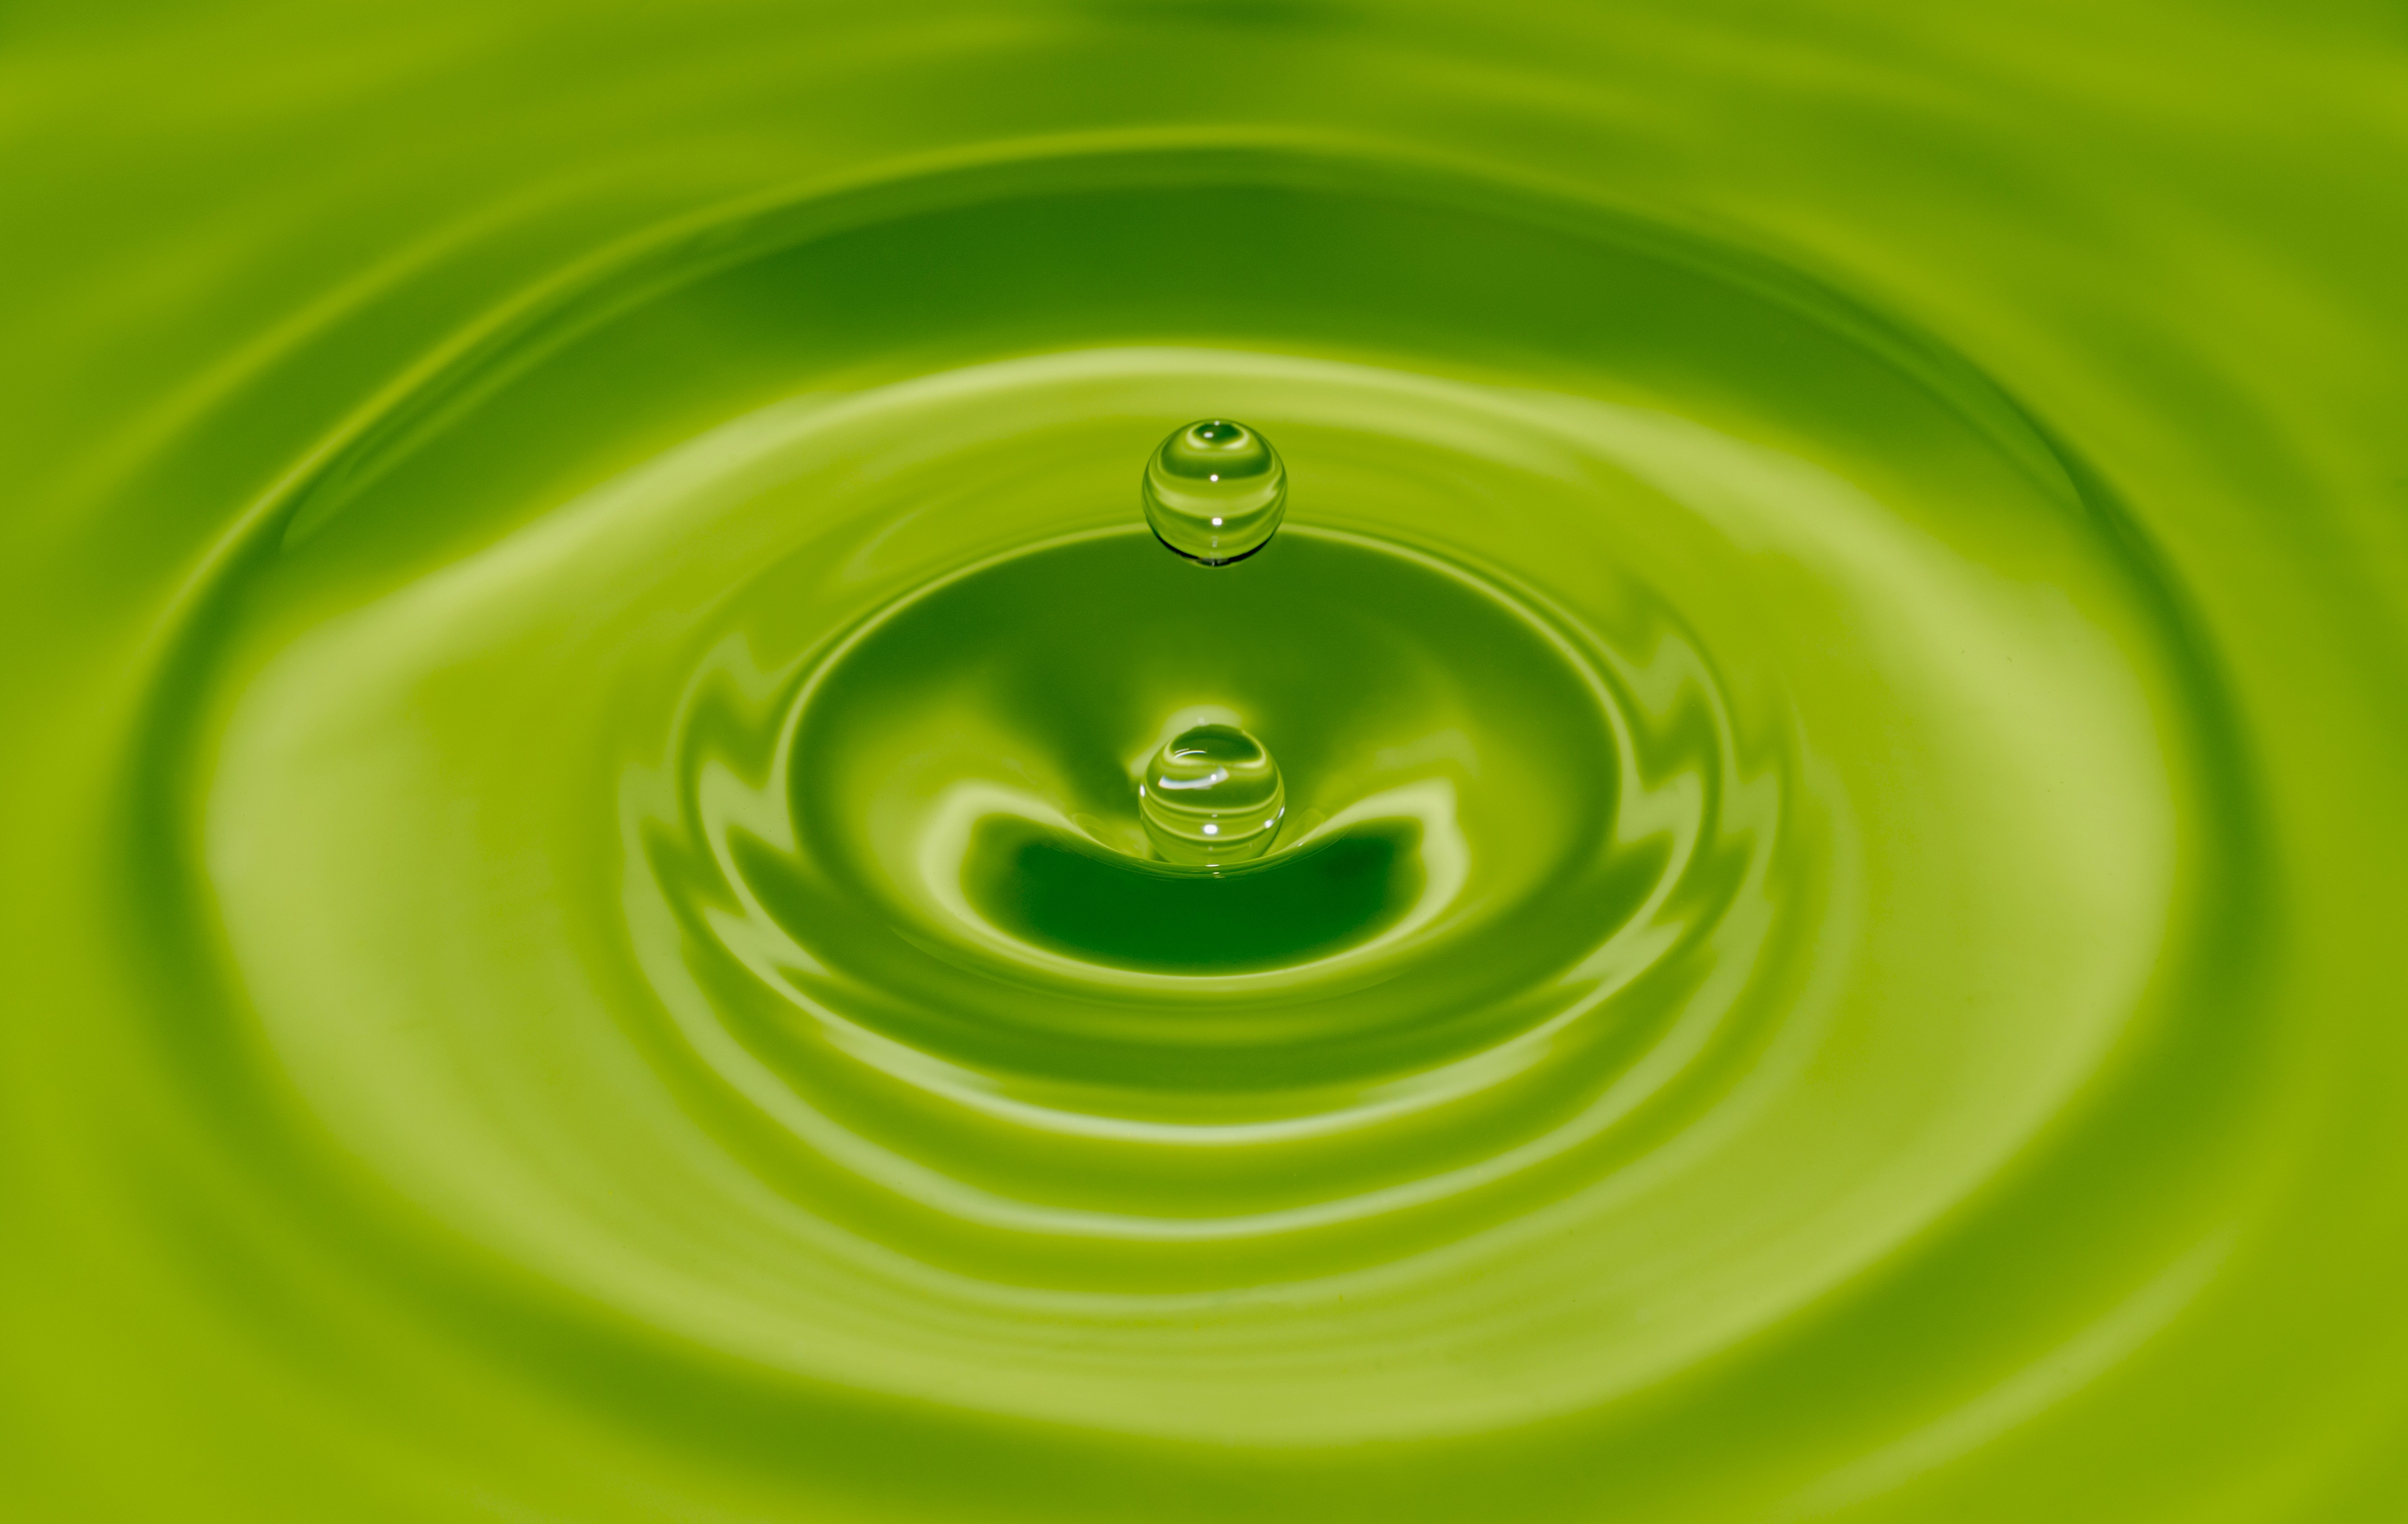
water, drop, dew, liquid, texture, rain, water drop, leaf, flower, wet, ripple, motion, environment, green, splash, macro, fresh, clean, yellow, bubble, circle, falling, close up, refreshment, circles, moisture, macro photography, splash water, computer wallpaper